Tufton, Hampshire

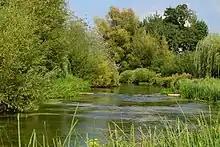
River Test at Tufton

Tufton is a small village and former civil parish, now in the parish of Hurstbourne Priors, in the Basingstoke and Deane district, in the county of Hampshire, England, on the River Test. St Mary's Church dates from the 13th century and contains a large early 15th-century painting of Saint Christopher on the north wall of nave. Its nearest town is Whitchurch, which lies approximately 1 mile north from the village. In 1931 the parish had a population of 108. On 1 April 1932 the parish was abolished and merged with Hurstbourne Priors.